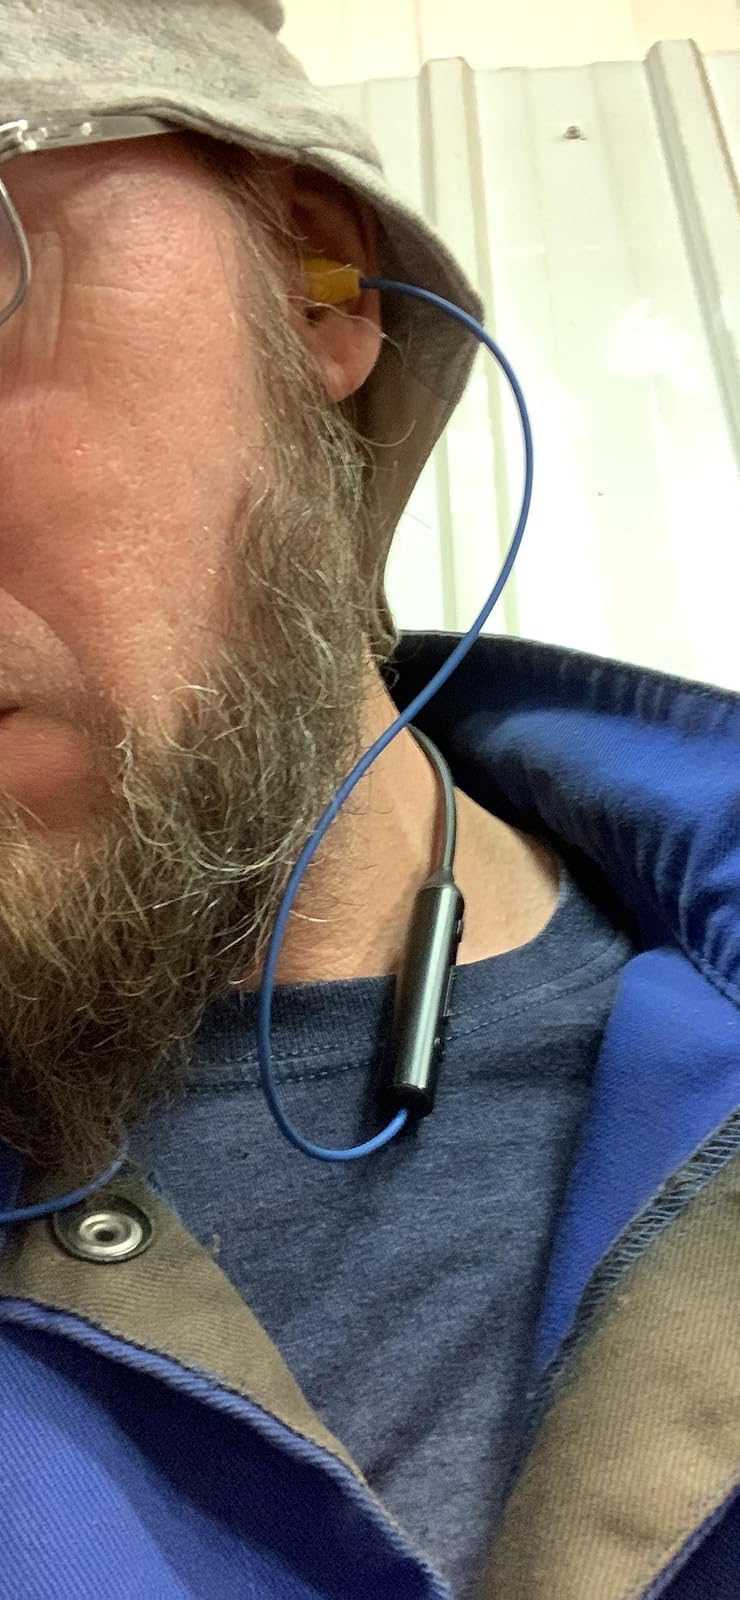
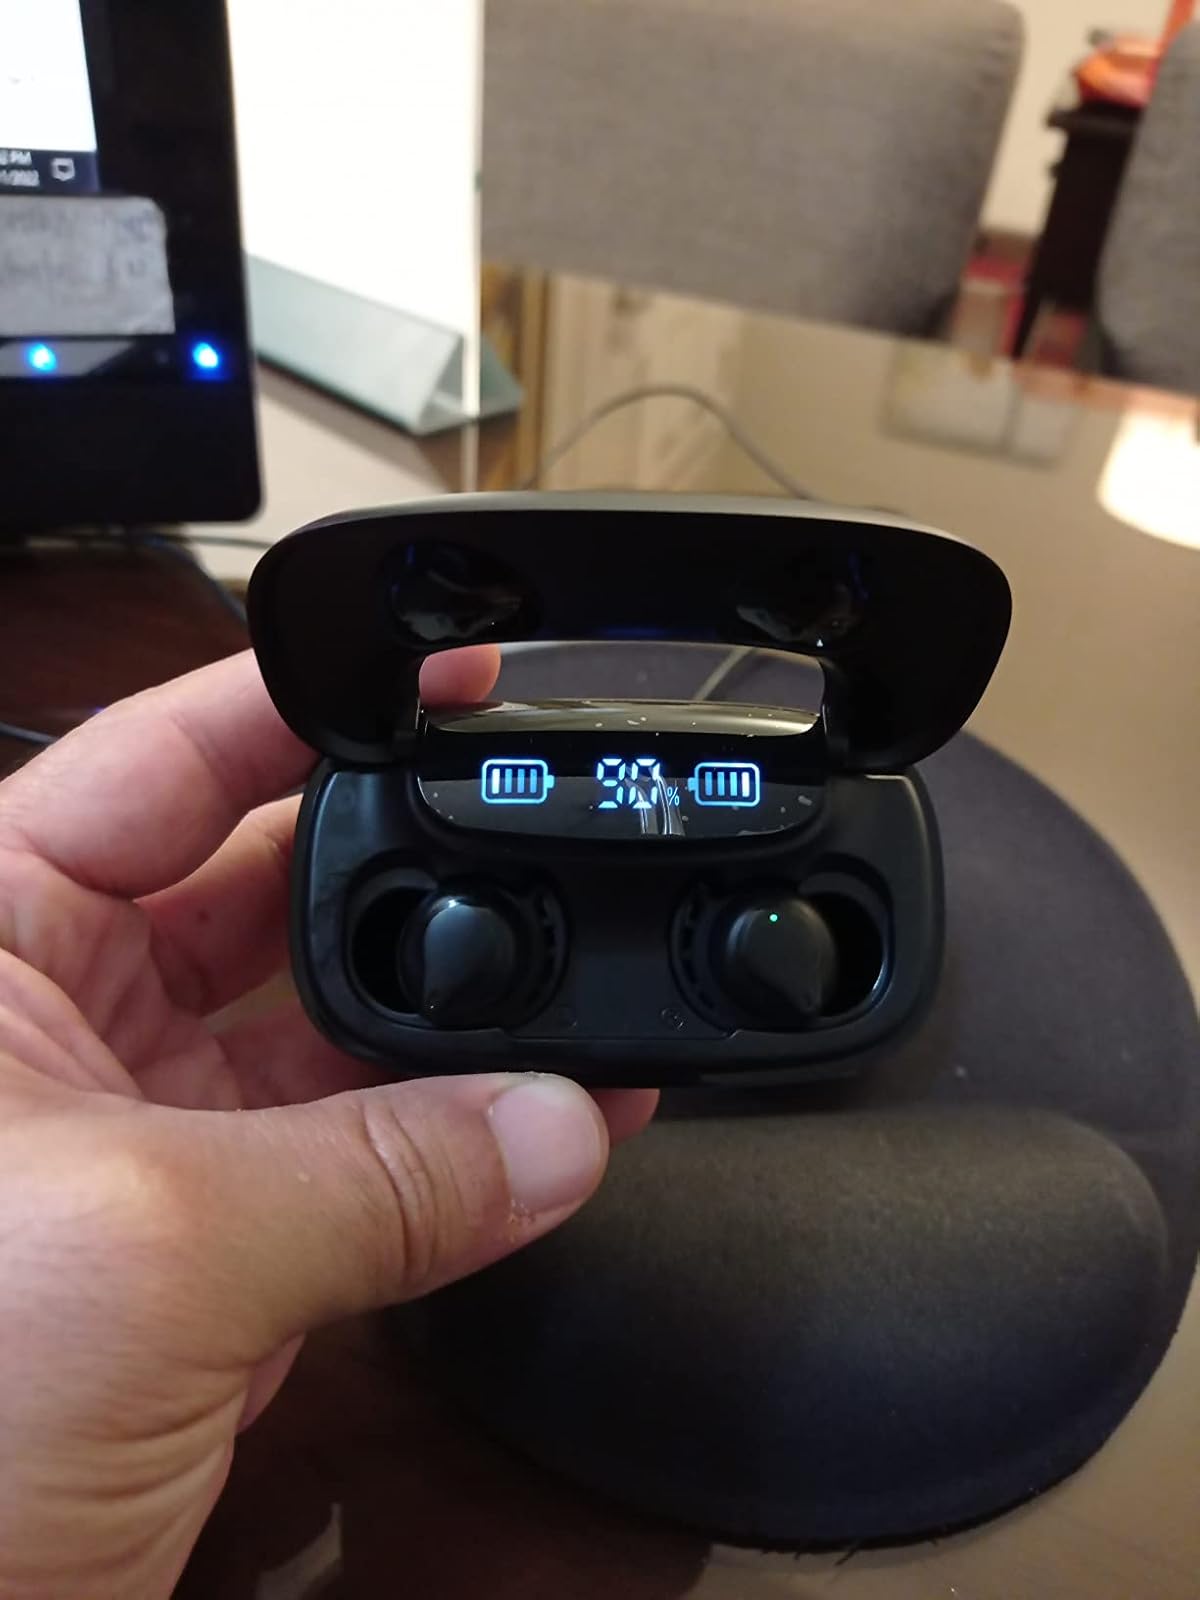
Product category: earbuds
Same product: no